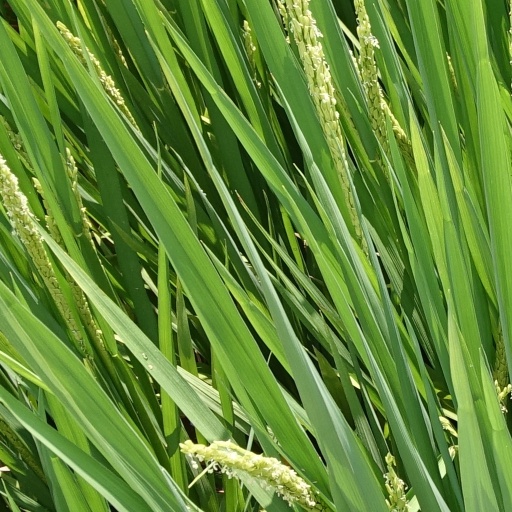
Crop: rice